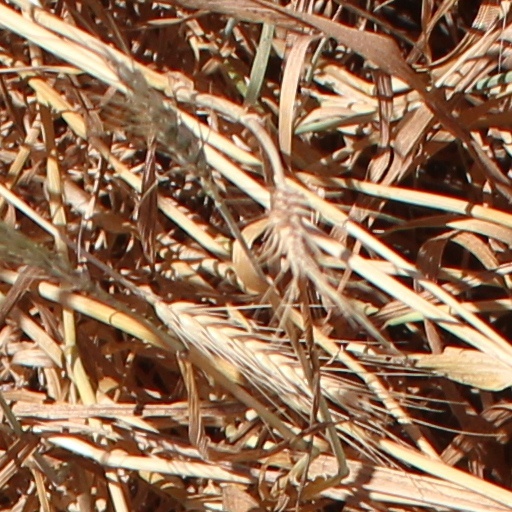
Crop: wheat